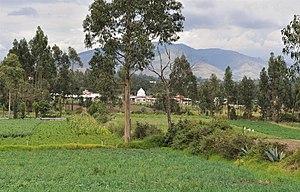
Équateur, Oyambaro, à l'est de Quito (province de Pichincha)